Bus depots of MTA Regional Bus Operations

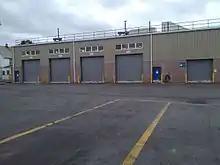
Meredith Avenue Depot

The Spring Creek Depot is located on Flatlands Avenue east of Crescent Street in Brooklyn's East New York neighborhood, adjacent to the Brooklyn General Mail Facility, and several blocks northeast of the Gateway Center. Despite the location, the depot is part of the Queens Division. It was built by and owned by the New York City Department of Transportation in 1996, and leased to the Command Bus Company. It was sold to MTA Bus in early 2009. Command's previous depot was several blocks to the northwest on Montauk Avenue and Wortman Avenue (612/626 Wortman Avenue), which now houses the school bus operations of the successor company Varsity Bus Company.